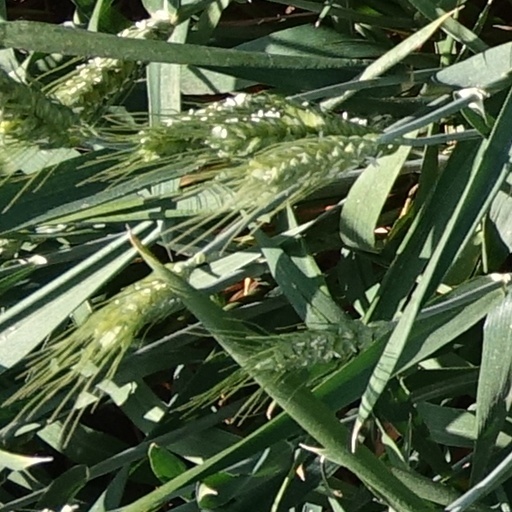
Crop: wheat